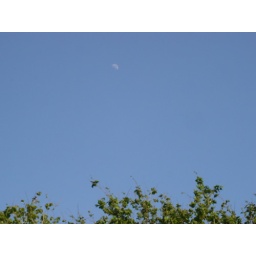
the moon in the blue sky